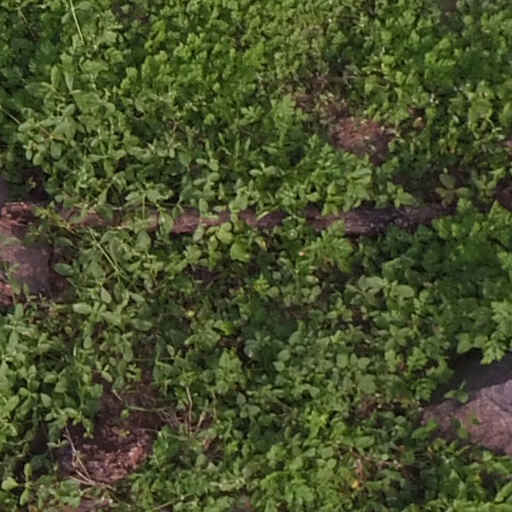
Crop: maize; corn